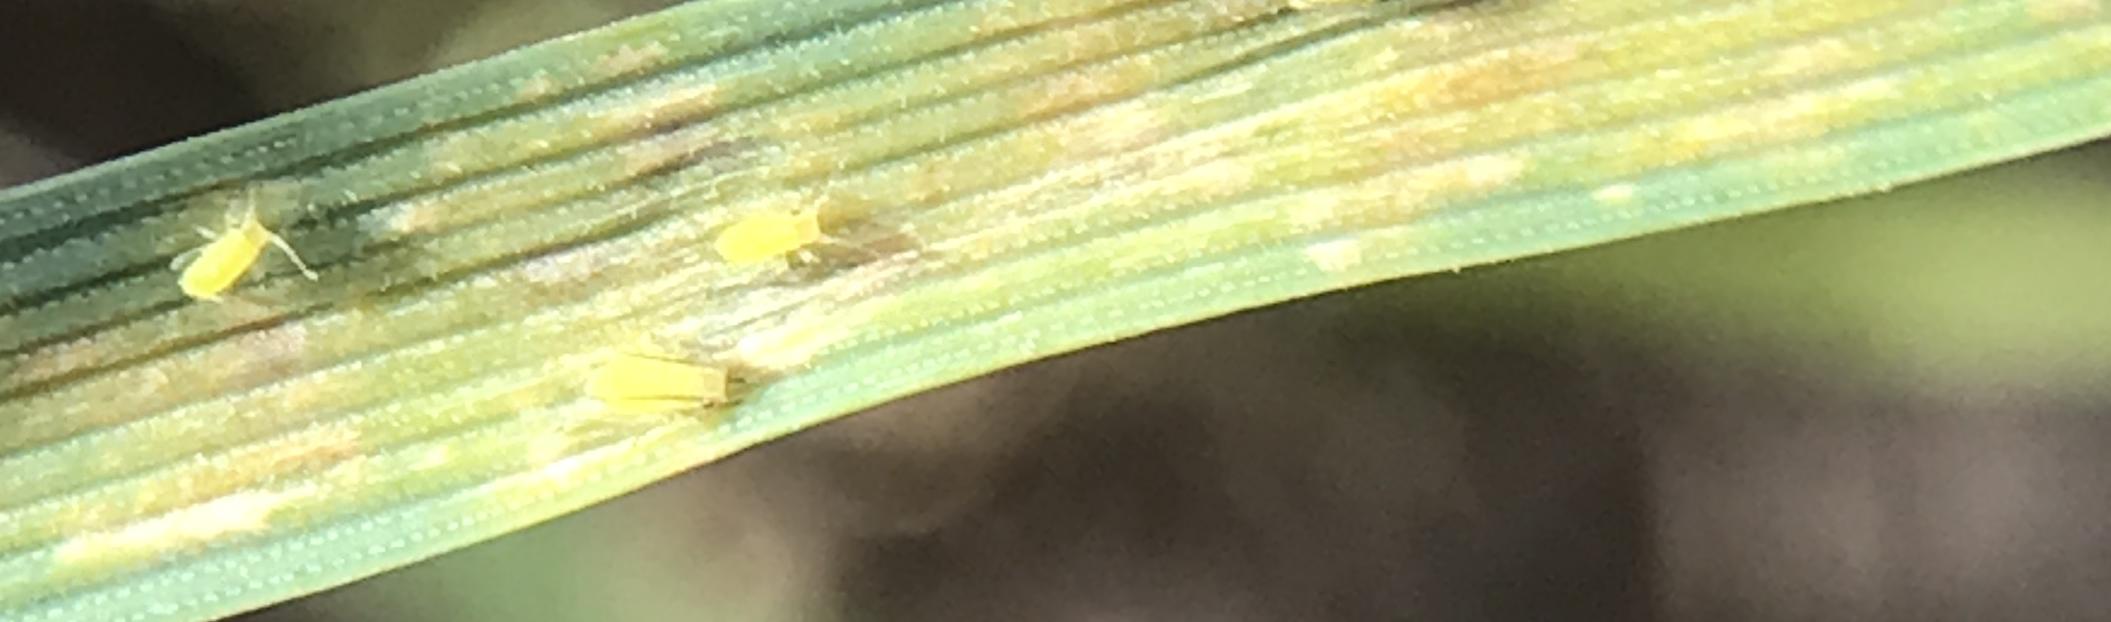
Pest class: cereal_grass_aphid